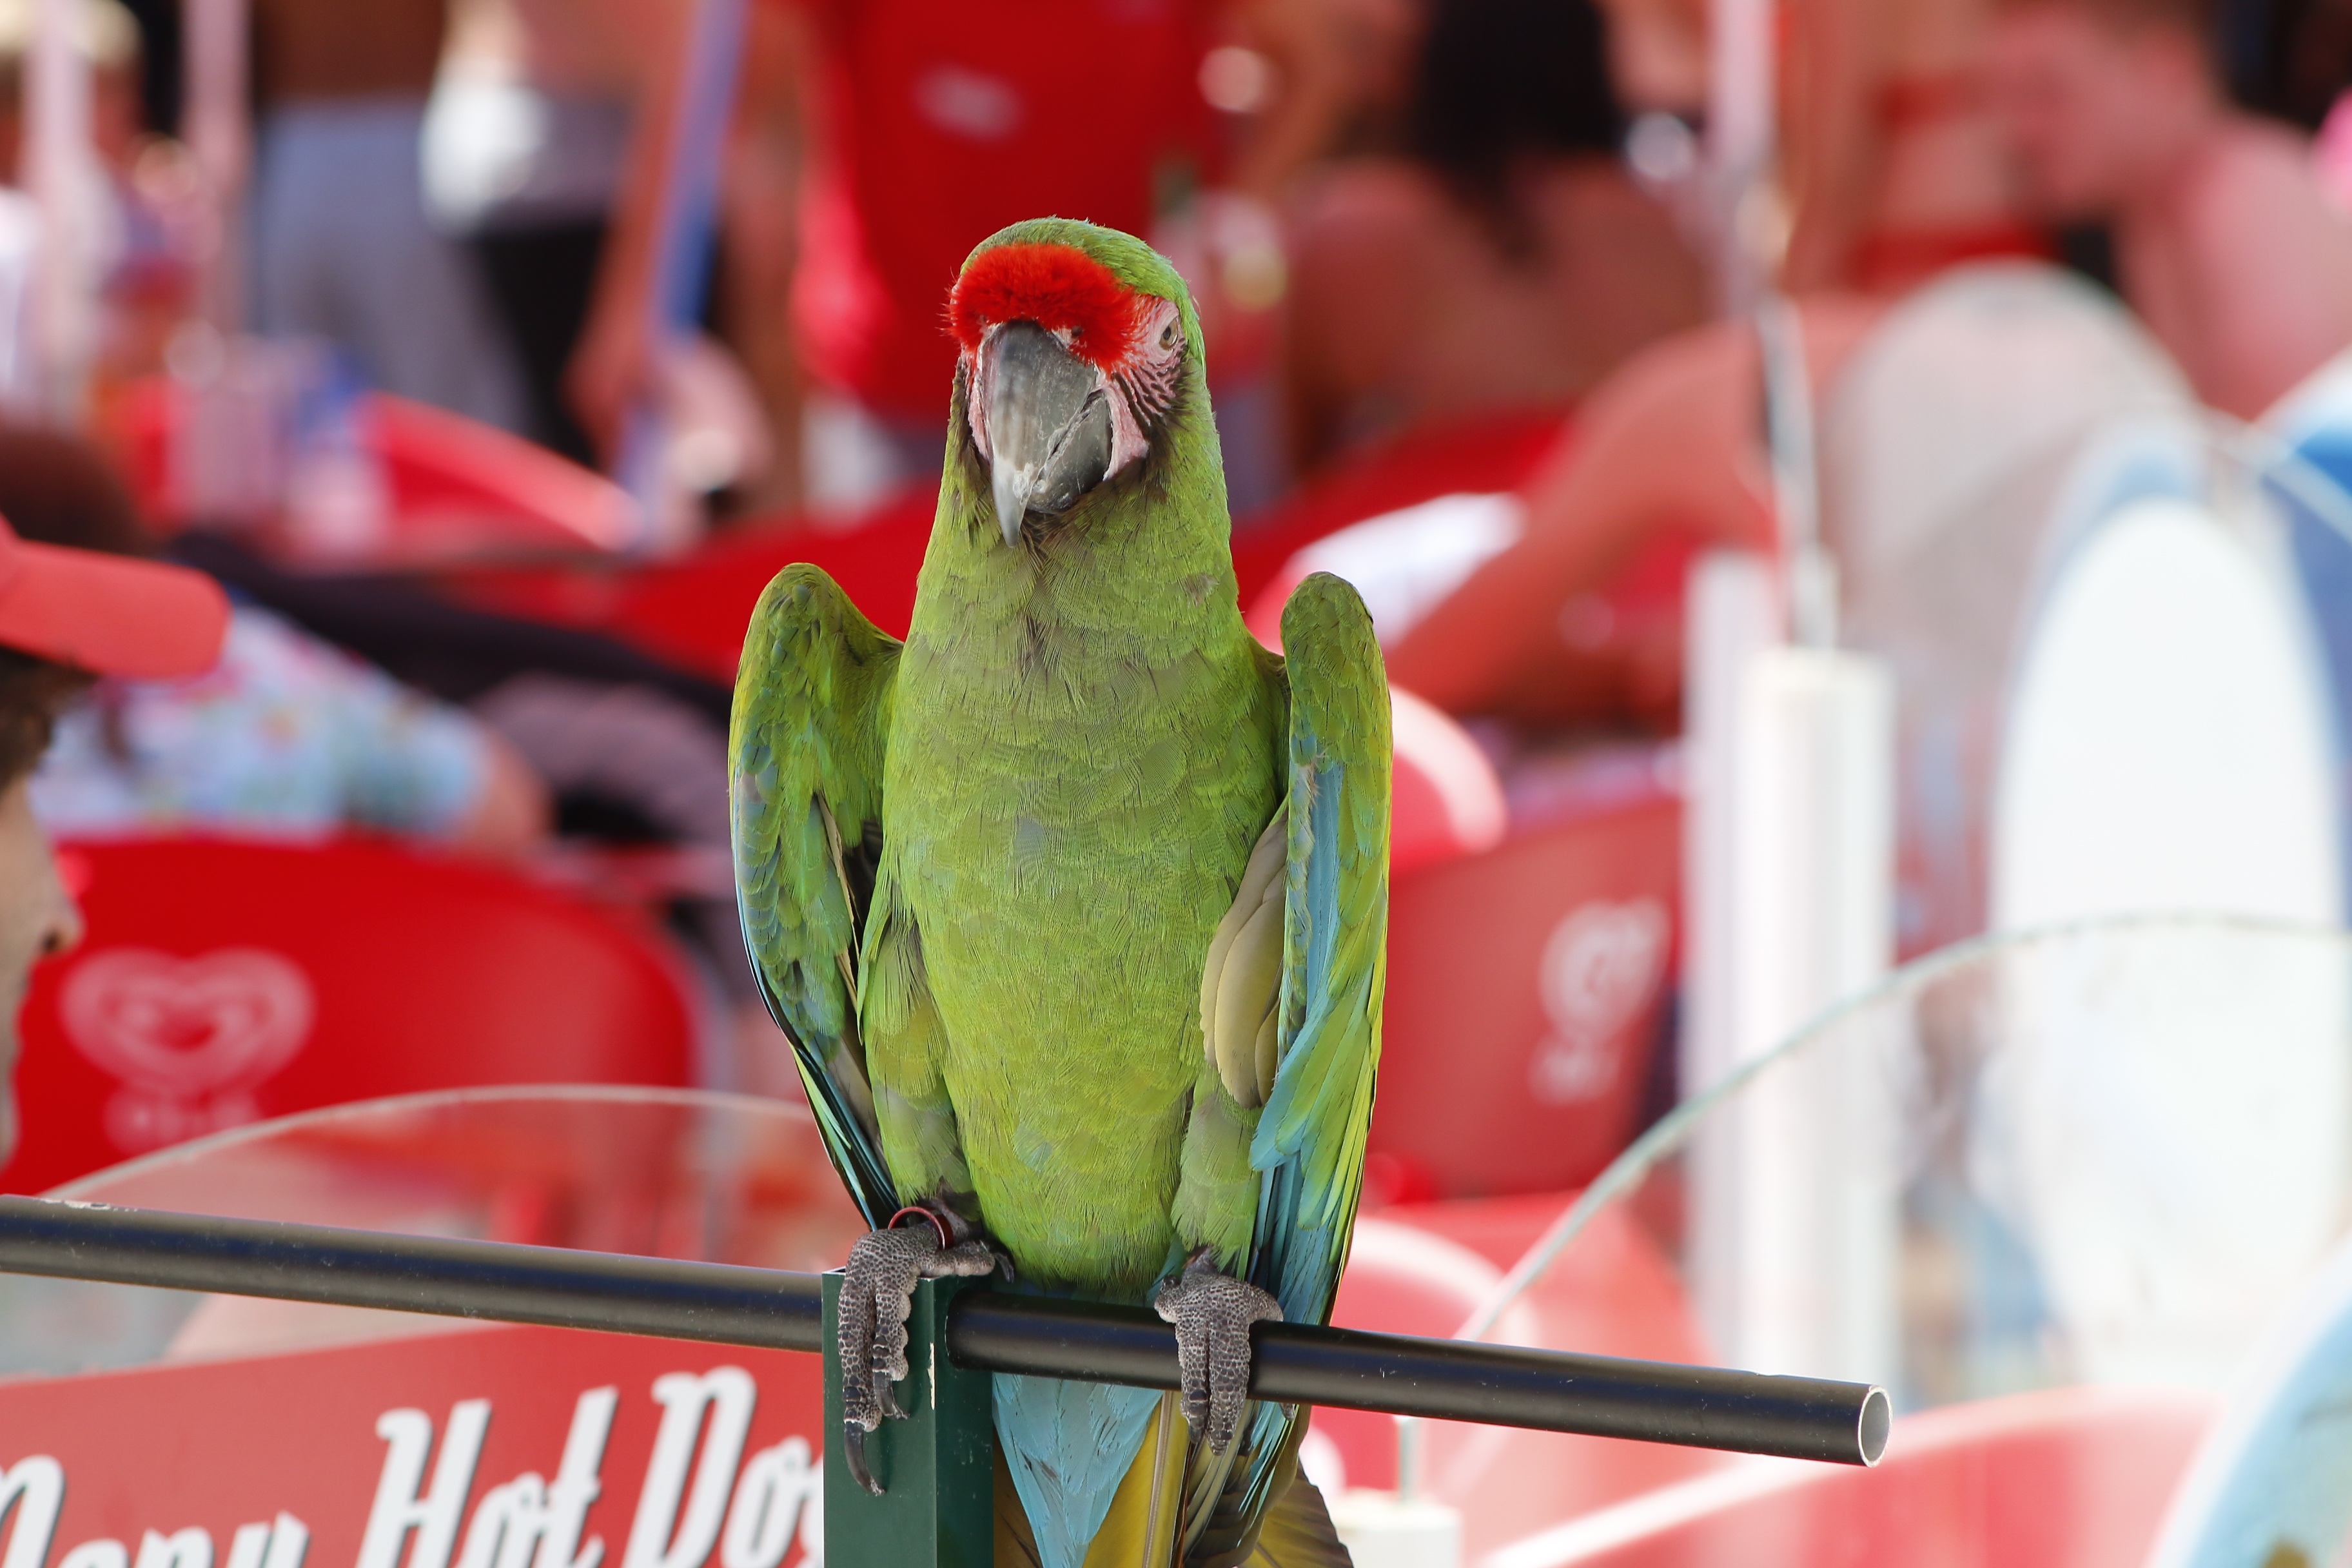
bird, green, red, plumage, macaw, vertebrate, parrot, parakeet